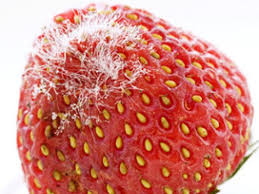
Waste category: biological